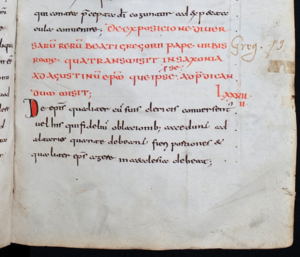
La mission grégorienne est une entreprise missionnaire envoyée par le pape Grégoire le Grand en Grande-Bretagne à la fin du VIᵉ siècle pour convertir les Anglo-Saxons au christianisme. Entre son arrivée sur le sol anglais en 597 et la mort du dernier missionnaire en 653, elle parvient à implanter la religion chrétienne dans le sud de la Grande-Bretagne.
Le Libellus responsionum est une lettre, à l'authenticité discutée et en partie interpolée, que Grégoire le Grand aurait écrite à l'archevêque Augustin de Cantorbéry vers 601. Elle contient des réponses du pape à une série de questions concernant le droit canonique, ainsi que l'organisation de l'Église en Angleterre, où la mission grégorienne dirigée par Augustin est arrivée quatre ans plus tôt.